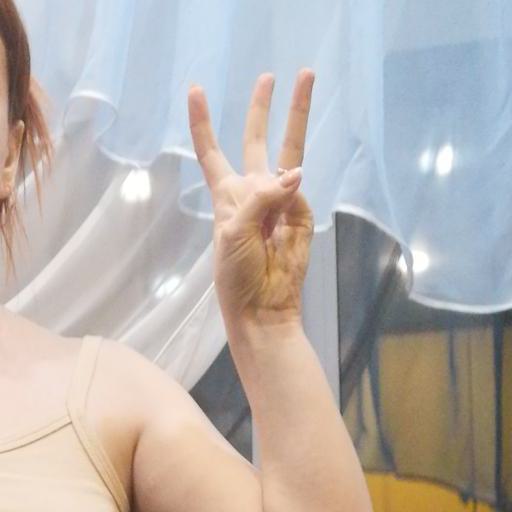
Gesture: three